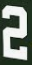
Number: 2